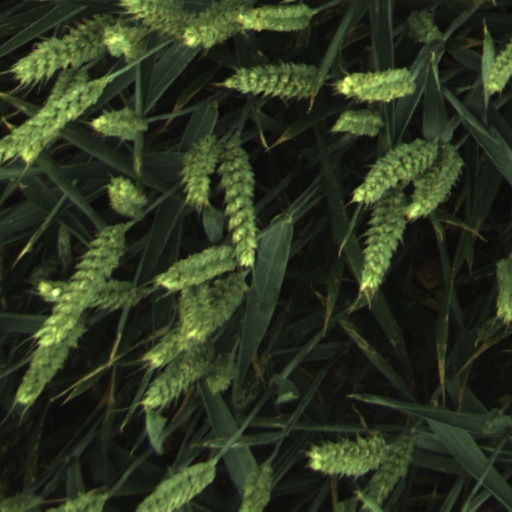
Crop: wheat